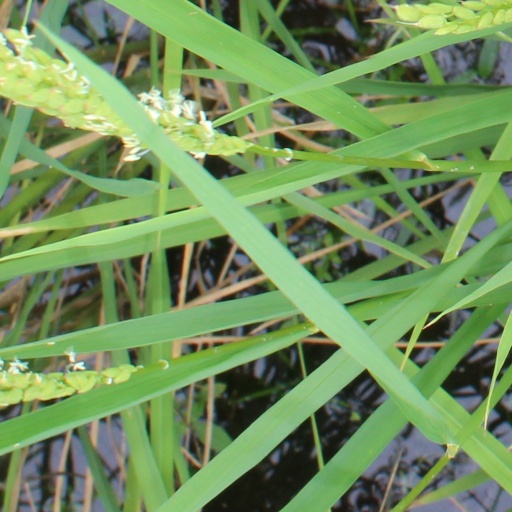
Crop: rice